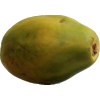
Label: papaya